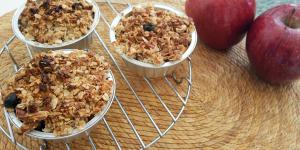
crumble de manzana y avena saludable